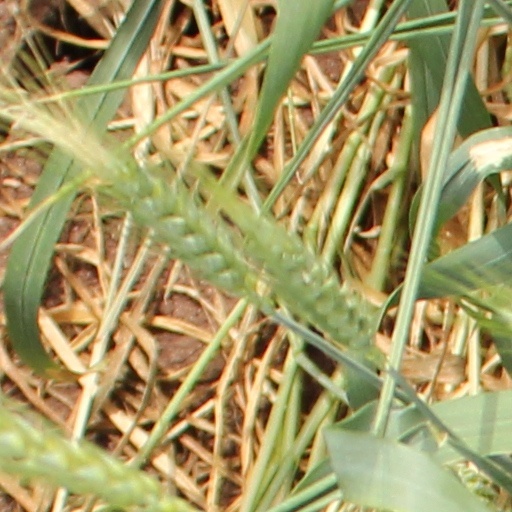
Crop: wheat